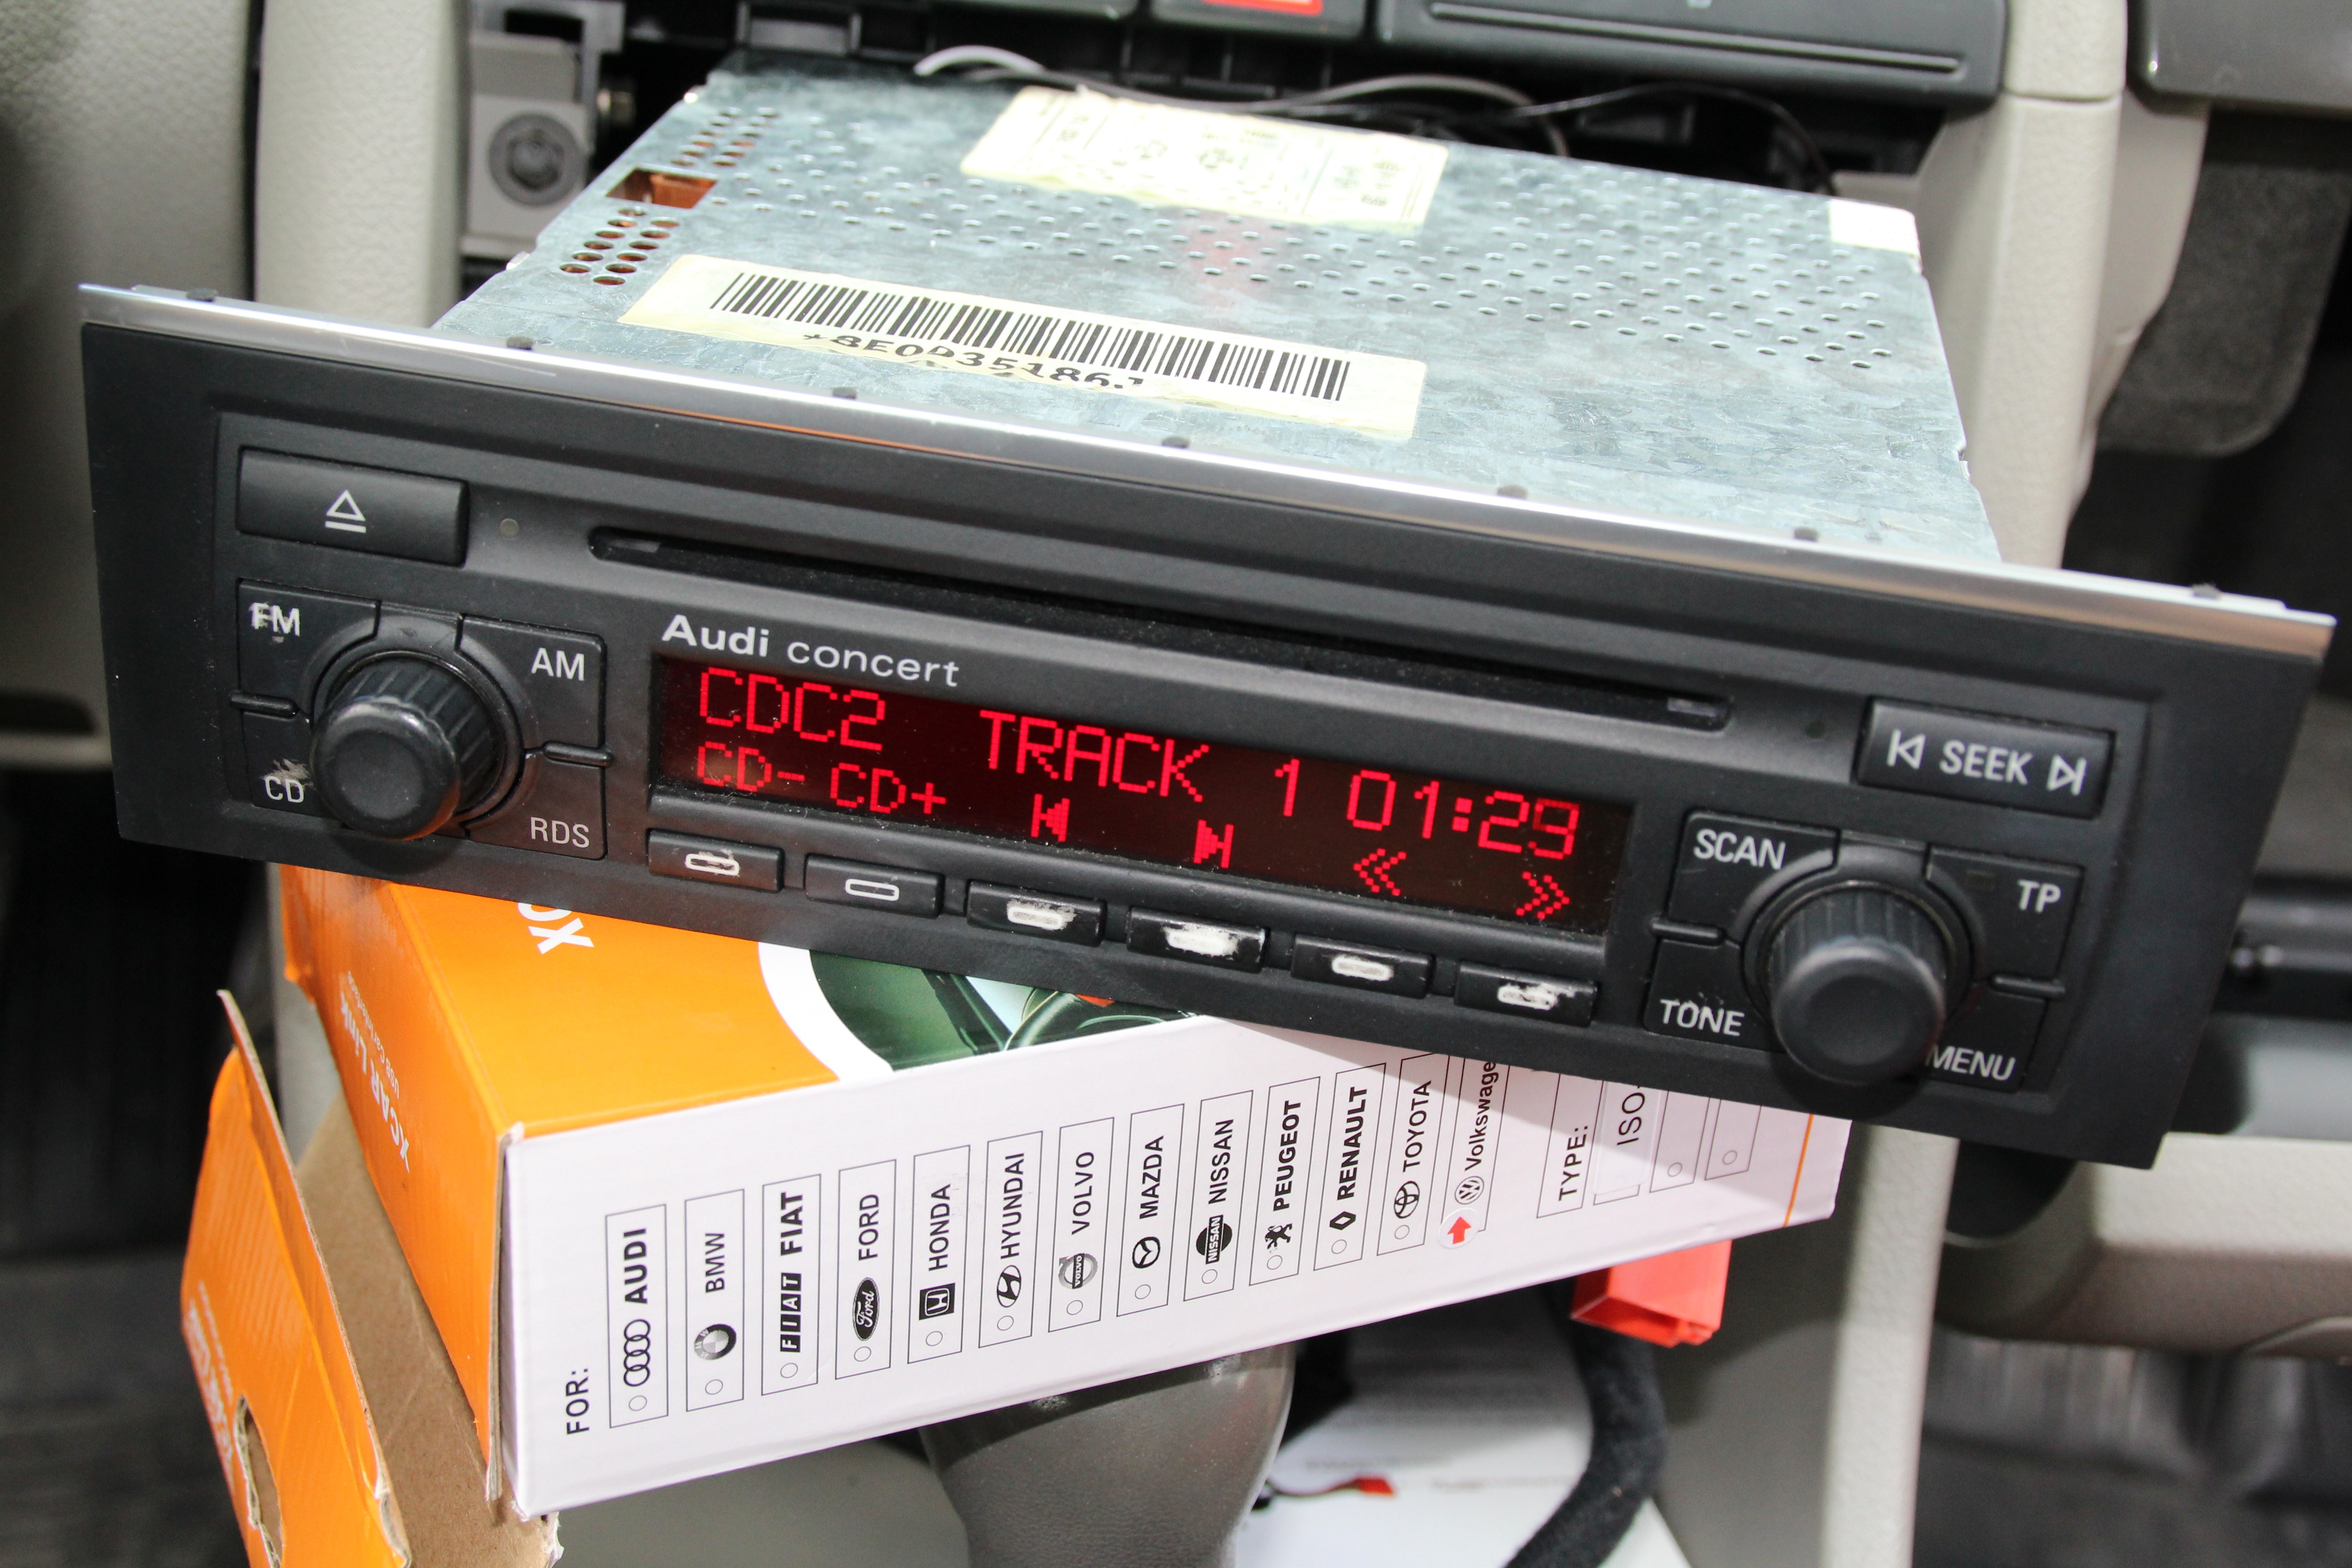
technology, concert, repair, auto, radio, electronics, display, cables, audi, emulator, radio receiver, changer, automotive exterior, electronic instrument